Creed (film)

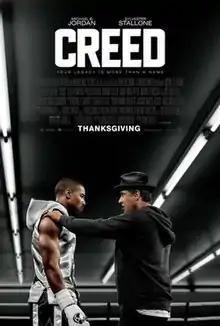
Theatrical release poster

Creed is a 2015 American sports drama film directed by Ryan Coogler, who co-wrote the screenplay with Aaron Covington. It is the first spin-off of and is the seventh installment in the "Rocky" franchise. It stars Michael B. Jordan, Sylvester Stallone, Tessa Thompson, Phylicia Rashad, Tony Bellew, and Graham McTavish. In the film, amateur boxer Adonis Creed (Jordan) is trained and mentored by Rocky Balboa (Stallone), the former rival turned friend of Adonis' father, Apollo Creed.